John Varley (canal engineer)

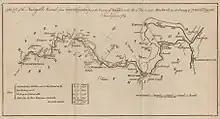
The Chesterfield canal surveyed in 1769. Published in the Gentleman's Magazine in 1777.

The route of the canal was surveyed by James Brindley and John Varley, who estimated the cost at £94,908 17s. Brindley presented his proposals to a meeting in Worksop on 24 August 1769. An application was made to Parliament and the Act of Parliament received the Royal Assent on 28 March 1771, entitled "An Act for making a navigable Cut or Canal from Chesterfield, in the county of Derby, through or near Worksop and Retford, to join the River Trent, at or near Stockwith, in the county of Nottingham." The promoters consisted of one hundred and seventy-four persons, amongst whom were the Duke of Devonshire, the Duke of Newcastle, Lord Scarsdale, the Dean of York, and Sir Cecil Wray. They were incorporated by the name of The Company of Proprietors of the Canal Navigation from Chesterfield to the River Trent, and empowered to raise among themselves the sum of £100,000, in one thousand shares of £100 each, to fund the construction.